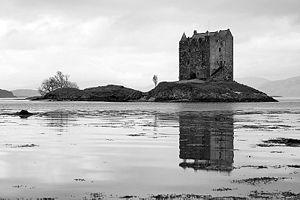
Le château de Stalker est une maison tour à quatre étages se trouvant sur une île accessible à marée basse du Loch Laich, un bras de mer du Loch Linnhe. Le château se trouve à environ 2,5 km au nord-est de Port Appin dans la division administrative écossaise d'Argyll and Bute. Il est visible depuis la route principale A828, à mi-chemin entre Oban et Glen Coe. L'île est accessible depuis le rivage à marée basse, bien qu'avec difficulté. Il a été porté à l'attention du public par le film Monty Python : Sacré Graal ! de Terry Jones et Terry Gilliam des Monty Python, et il fut aussi vu dans Highlander: Endgame. L'allure pittoresque du château, avec son cadre d'île charmante et l'aspect dramatique des montagnes en arrière-plan, en a fait un sujet préféré des cartes postales et calendriers, ainsi qu'une image quelque peu cliché du paysage des Highlands. Cependant, le château est entièrement authentique et il s'agit de l'une des maisons-tours les mieux préservées de l'ouest de l'Écosse.